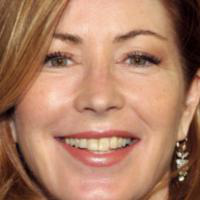
Age group: age 41-55